2010 Tim Hortons Brier

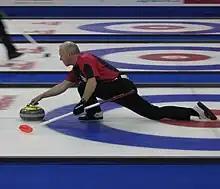
Glenn Howard at the 2010 Tim Hortons Brier

All draw times are listed in Atlantic Standard Time (UTC−4).